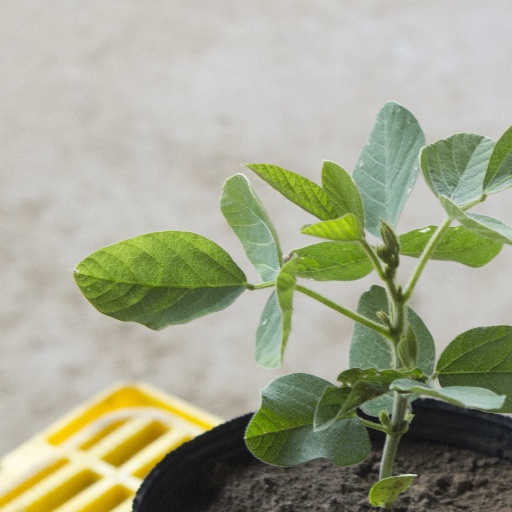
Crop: soybean